Bernard Gray (Sunday Pictorial journalist)

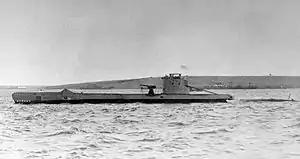
HMS "Urge"

Gray reported for the "Sunday Pictorial" and the Sydney "Daily Mirror" from the British Mediterranean island of Malta during its two-year siege by Axis forces. He wanted to cover the North African campaign and lobbied friends—possibly including Lord Gort, the newly appointed governor of Malta, who had also commanded the army at Dunkirk—for passage to Egypt. Gray was successful in securing passage on HMS "Urge", a Royal Navy submarine bound for Alexandria. The Royal Navy forbade the carrying of any civilians on submarines so Gray was present as an unofficial passenger. Before embarking he wrote to his wife, "I'm going away now on a trip which is dangerous. It's the last thing of its kind I shall ever do. I'm doing this for the children". "Urge" left Malta on 27 April but failed to reach Egypt. Her wreckage was discovered in 2019 near to Malta; she likely struck a naval mine and sank with the loss of Gray and the 43 crew on board.